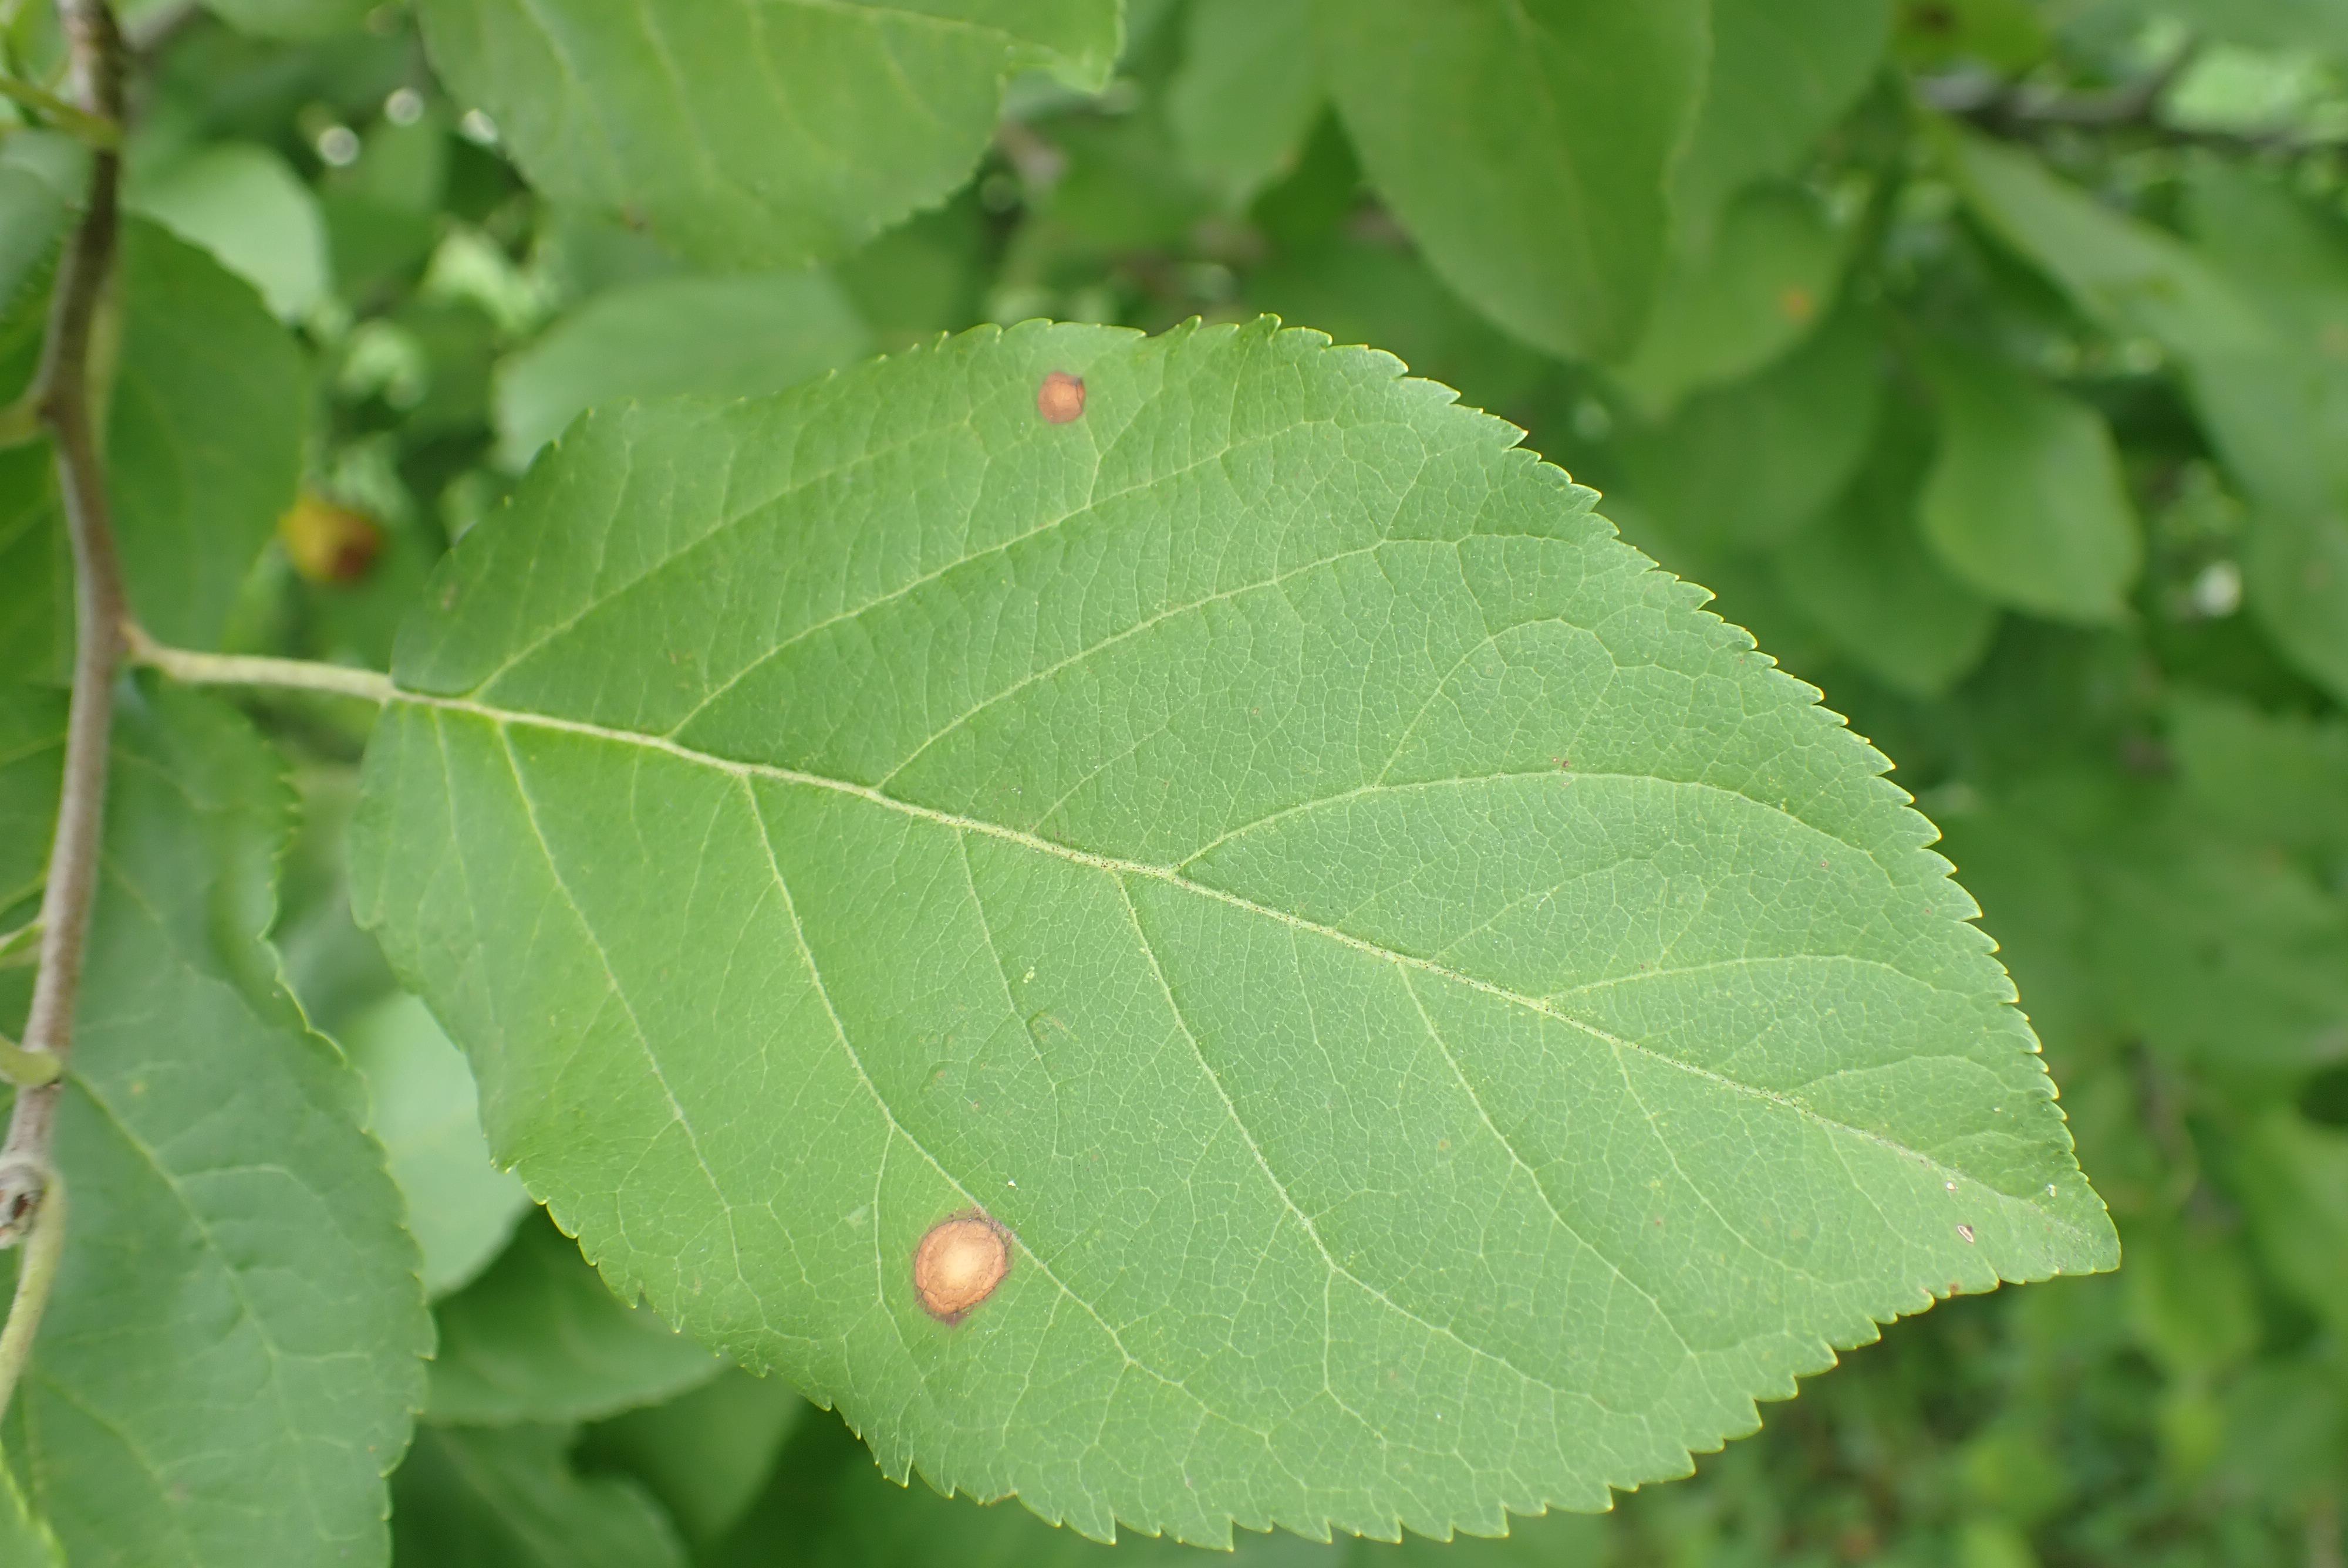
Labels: frog_eye_leaf_spot